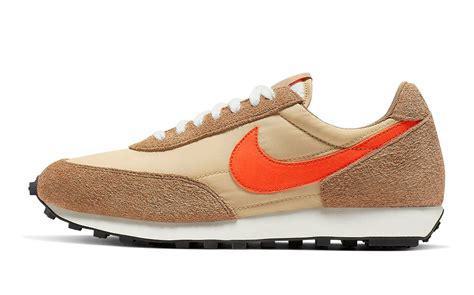
Brand: Nike
Model: Daybreak